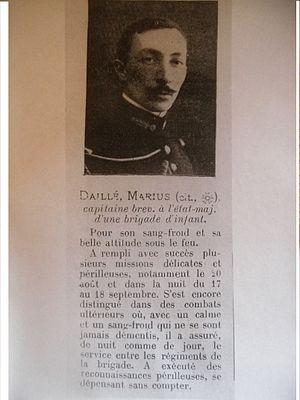
Citation militaire 1915
Marius Daille est un général de corps d'armée français, né le 10 octobre 1878 aux Mollettes et mort le 6 janvier 1978 à Hyères.